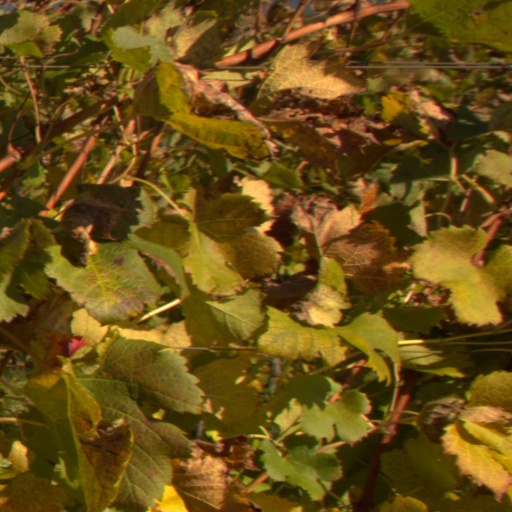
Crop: grape